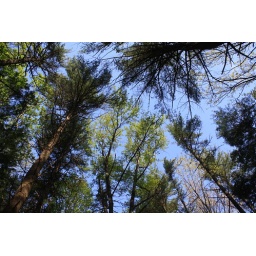
Blue skies abound above the forest floor in Wells State Park, Sturbridge, MA.